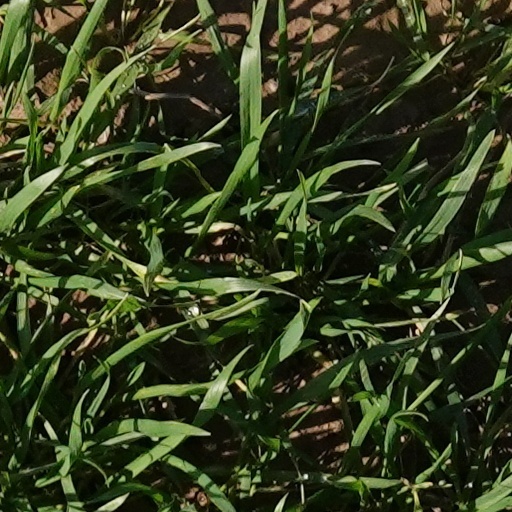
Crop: wheat